Eduard Oja

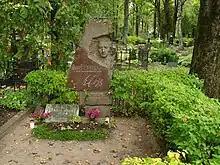
Eduard Oja grave in Tartu

Eduard Oja (17 January 1905 in Palupõhja – 16 April 1950 in Tartu) was an Estonian composer, conductor, music teacher and critic. His father was a forest warden. Between 1919 and 1925 he studied at Tartu Teachers' College at Tartu University, where he met Eduard Tubin, and he also worked for some time as a school teacher. He was not a particularly prolific composer, composing mainly orchestral and ensemble works and choral music. He was however much appreciated during his lifetime, and received awards and acclaim for several of his works. He also worked as a conductor, leading the Tartu Women's Singing Society's Women's Choir between 1930 and 1934, as well as a teacher of music theory at Tartu Higher School of Music. In addition, he was himself a practising violinist. A number of his works such as the opera Oath Redeemed and the choral work The Return Home have been lost, although the majority of his work has survived, and is valued in museums in Estonia today. The Eduard Tubin Museum of Alatskivi Castle contains exhibits related to him and his fellow students under Heino Eller, known as the "Tartu school", such as Eduard Tubin, Alfred Karindi, Olav Roots and Karl Leichter.